Mullá Husayn

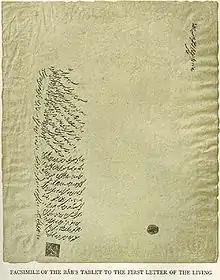
The Báb's tablet to Mullá Husayn, the first Letter of the Living

Mullá Husayn's role as the first to accept the Báb as the Mahdi and founder of an independent religion grants him a special place in Bábism and the Baháʼí Faith. He was granted the title of "Bábu'l-Báb ("Gate of the gate")" by the Báb, referring to this role. His expertise as a licensed member of the Shia mujtahidūn and a well-regarded disciple of Siyyid Kázim is seen as giving greater weight to his acceptance of the Báb, seemingly confirming that the Báb fulfilled the traditions of Shia Islam regarding the coming of the Mahdi.